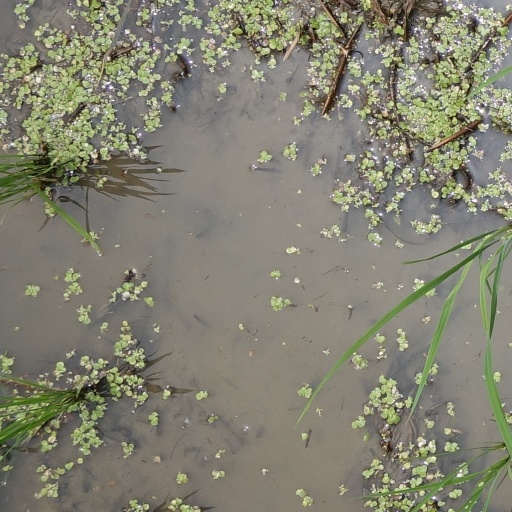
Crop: rice